Dayalbagh

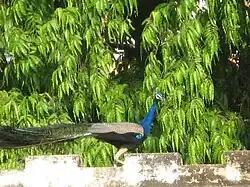
Peacocks are common in the residential areas of Dayalbagh

The day in Dayalbagh begins with congregational prayers, followed by physical fitness exercise and work on the farms and in colony by way of service, where after people go to their respective vocations. The day ends with prayers in the evening.